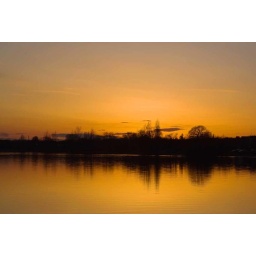
20th Feb - silhouette of trees and their reflections against sunset sky